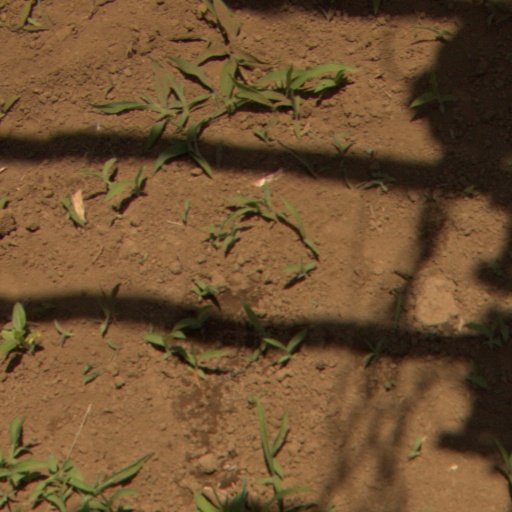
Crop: Jerusalem artichoke